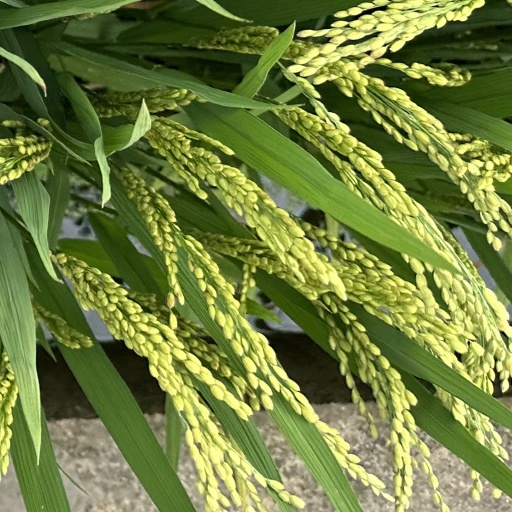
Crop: rice